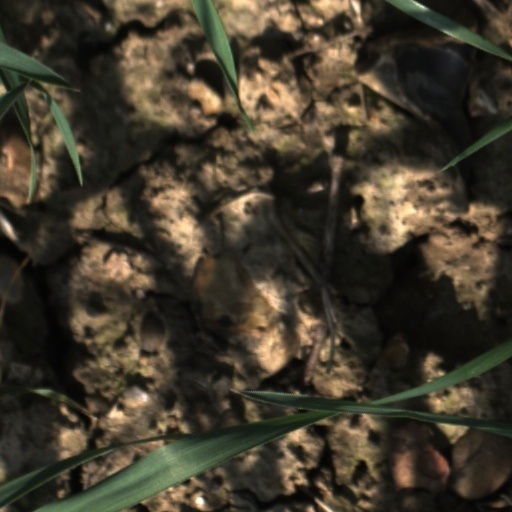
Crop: wheat